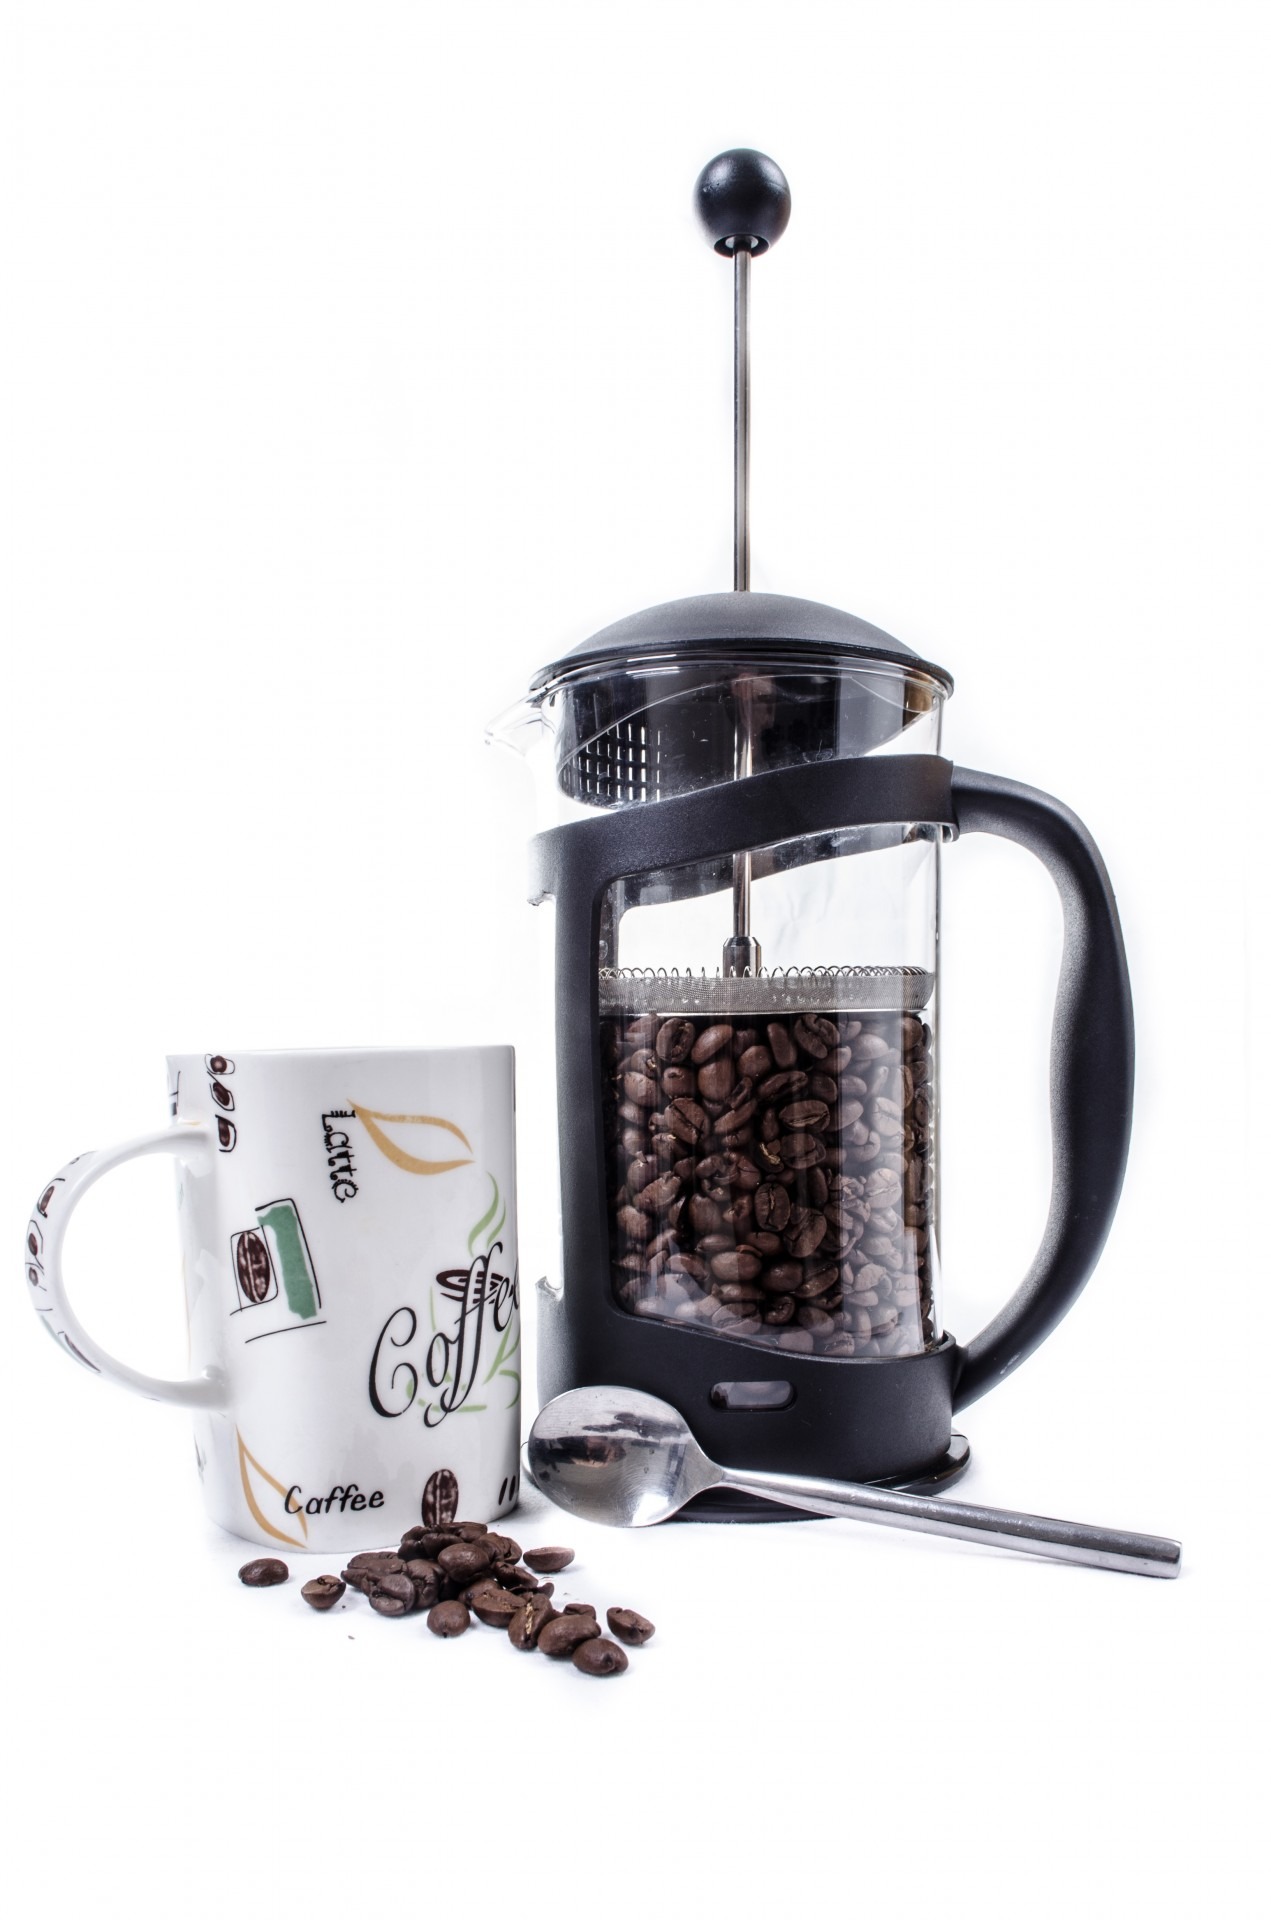
liquid, cafe, coffee, morning, teapot, isolated, foam, aroma, cup, latte, kettle, fresh, brown, beverage, drink, black, breakfast, espresso, close, coffee cup, bubble, close up, caffeine, hot, break, filter, cafeteria, organic, aromatic, mocha, bio, decaf, small appliance